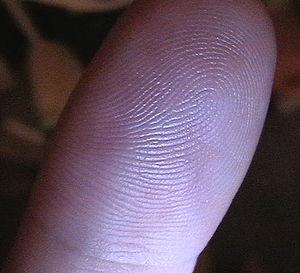
Le Fichier automatisé des empreintes digitales est un fichier informatisé d'empreintes digitales créé en France en 1987. Il est placé sous la responsabilité de la direction centrale de la Police judiciaire du ministère de l'Intérieur, et placé sous le contrôle du procureur général près la cour d'appel de Paris.